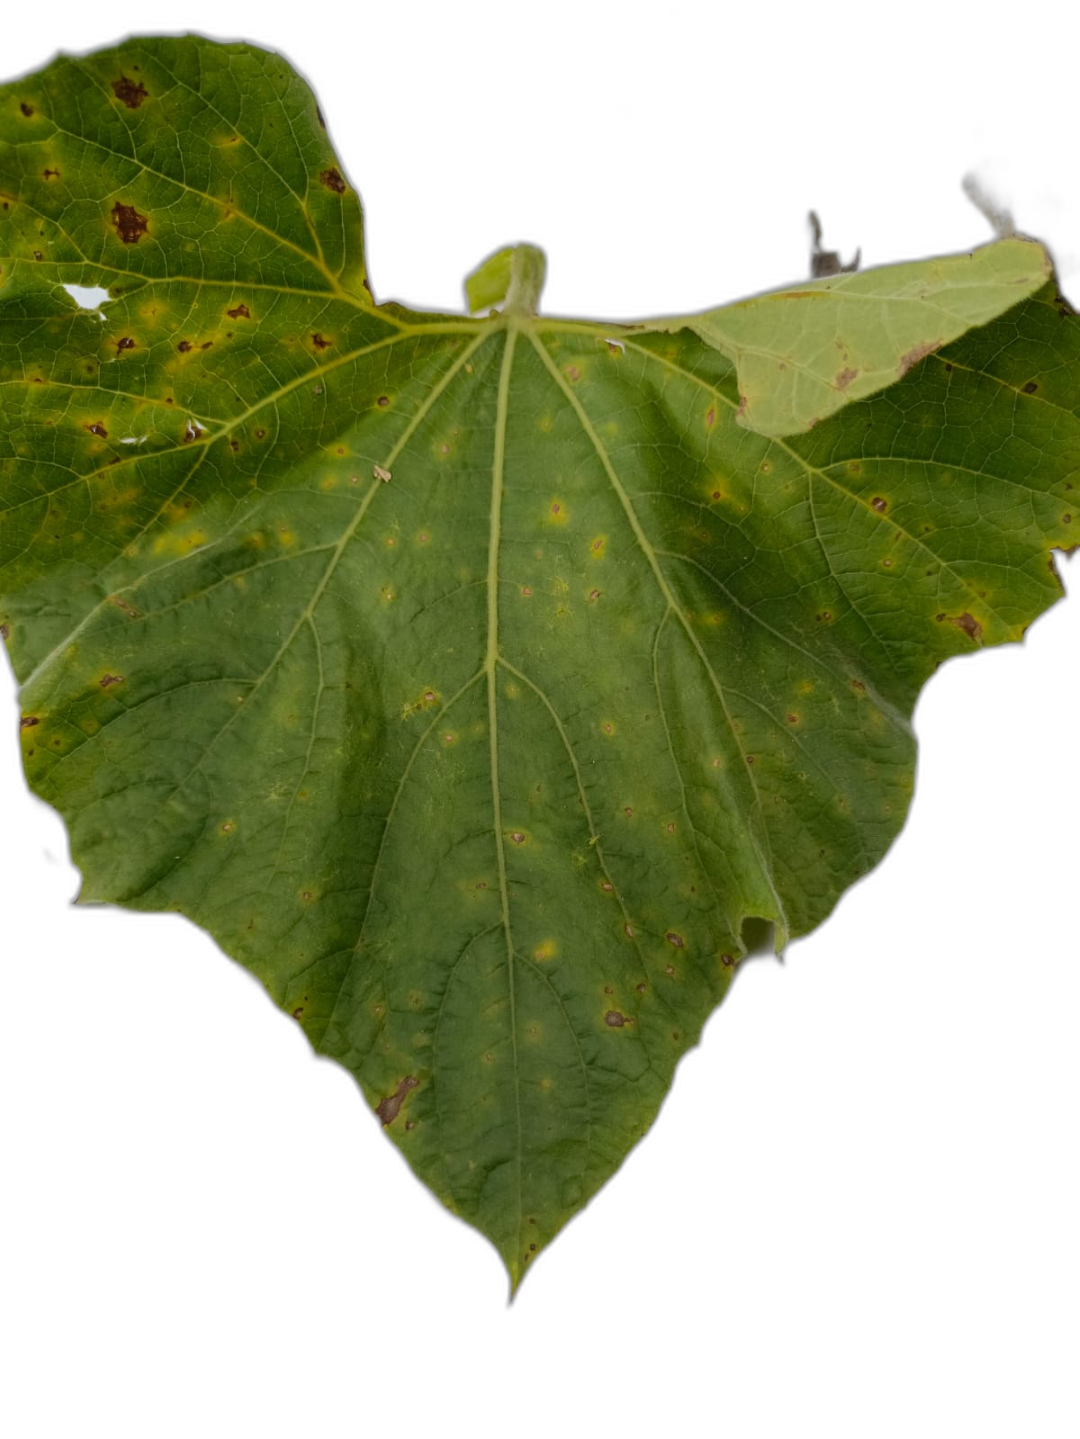
Crop: Bottle Gourd
Label: Alternaria_Leaf_Blight